Pathein

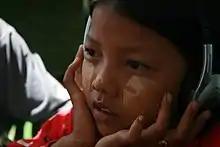
A local girl

Pathein has a scenic waterfront and many Buddhist temples, including the main sight of Shwemokhtaw Pagoda.